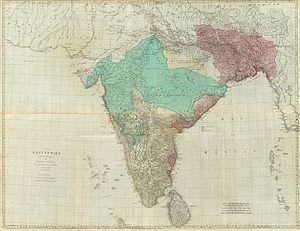
L'histoire de l'Inde est particulièrement riche et se divise en trois grandes ères :